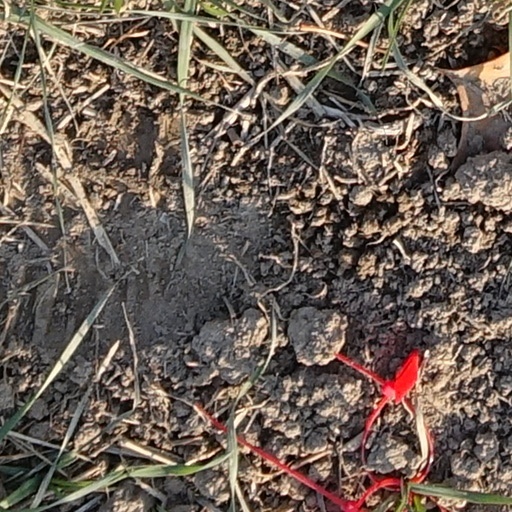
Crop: wheat